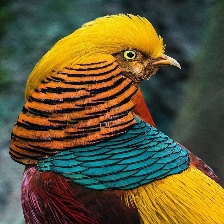
Species: GOLDEN PHEASANT
Scientific name: CHRYSOLOPHUS PICTUS